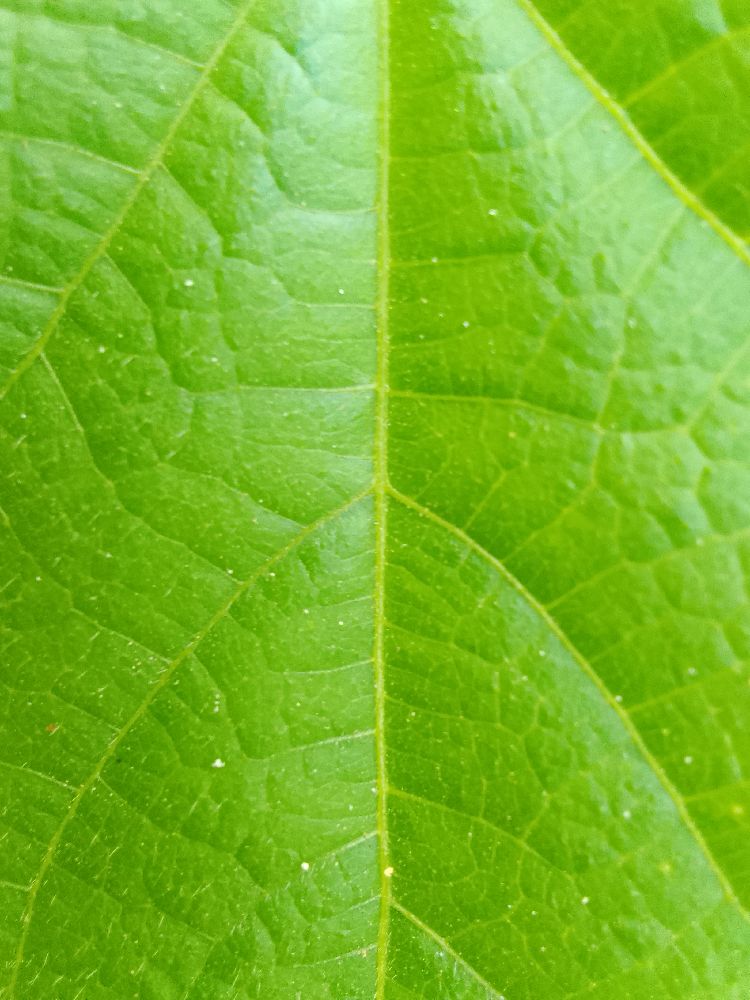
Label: healthy